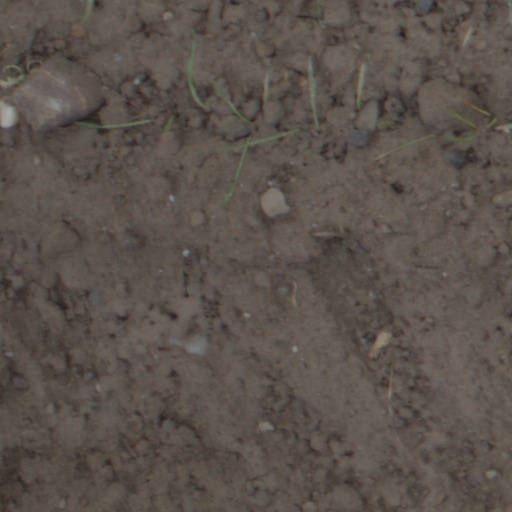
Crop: wheat